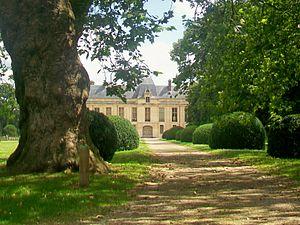
Approche du château depuis le sud-ouest.
Le château de Méry-sur-Oise se situe dans le Val-d'Oise, à 30 kilomètres au nord de Paris, et face à Auvers-sur-Oise, le village des peintres, sur la rive opposée de l'Oise.